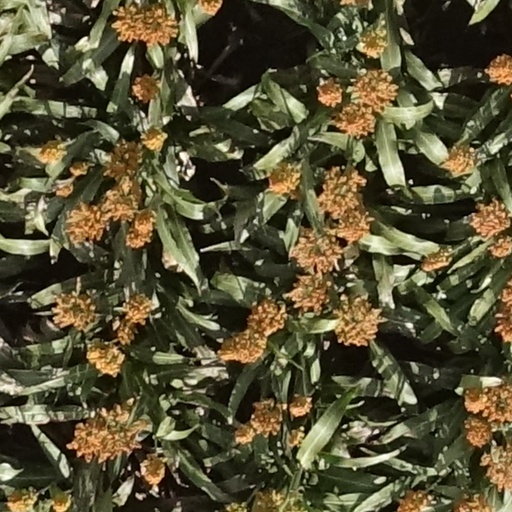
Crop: sorghum